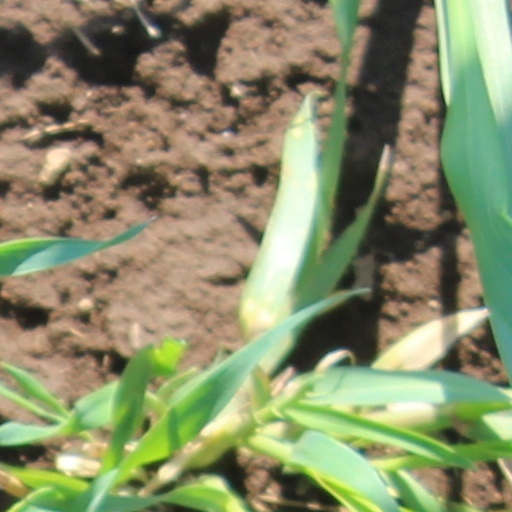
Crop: wheat